Musikhjälpen

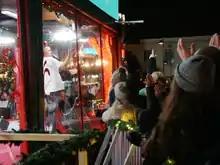
Familjen playing at Musikhjälpen in Lund 2018

The city of Lund was the host of the eleventh edition of Musikhjälpen. The program was broadcast between 10 and 16 December at Stortorget in Lund and hosts for this year was Daniel Adams-Ray, William Spetz and Farah Abadi, all three has in earlier years been part of Musikhjälpen as travelling reporters. The theme for this year was built around people with special needs that live in poor and underdeveloped nations. Travelling reporter was Hanna Persson "HanaPee" who visited Guatemala. Ambassadors for this year was Peg Parnevik and Aron Anderson.